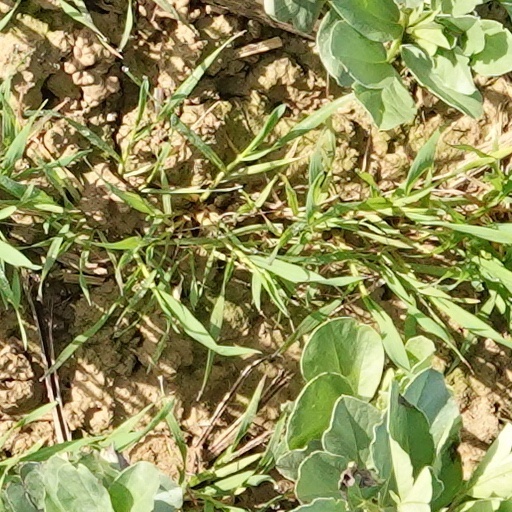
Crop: wheat